Aude

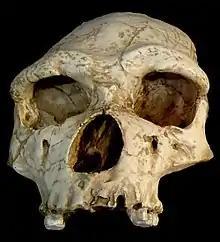
Skull of Tautavel Man discovered at Tautavel, not far from Aude

Hammers and worked tools have been found on the hill of Grazailles at Carcassonne, dating from between 690,000 and 300,000 years ago. Most interesting is the skull of Tautavel Man, discovered in 1971 by Henry de Lumley in the commune of Tautavel in the Pyrénées-Orientales department. It is the oldest-known skull in Europe. It dates from about 450,000 years BC. It is likely that Tautavel Man lived in all of this region.